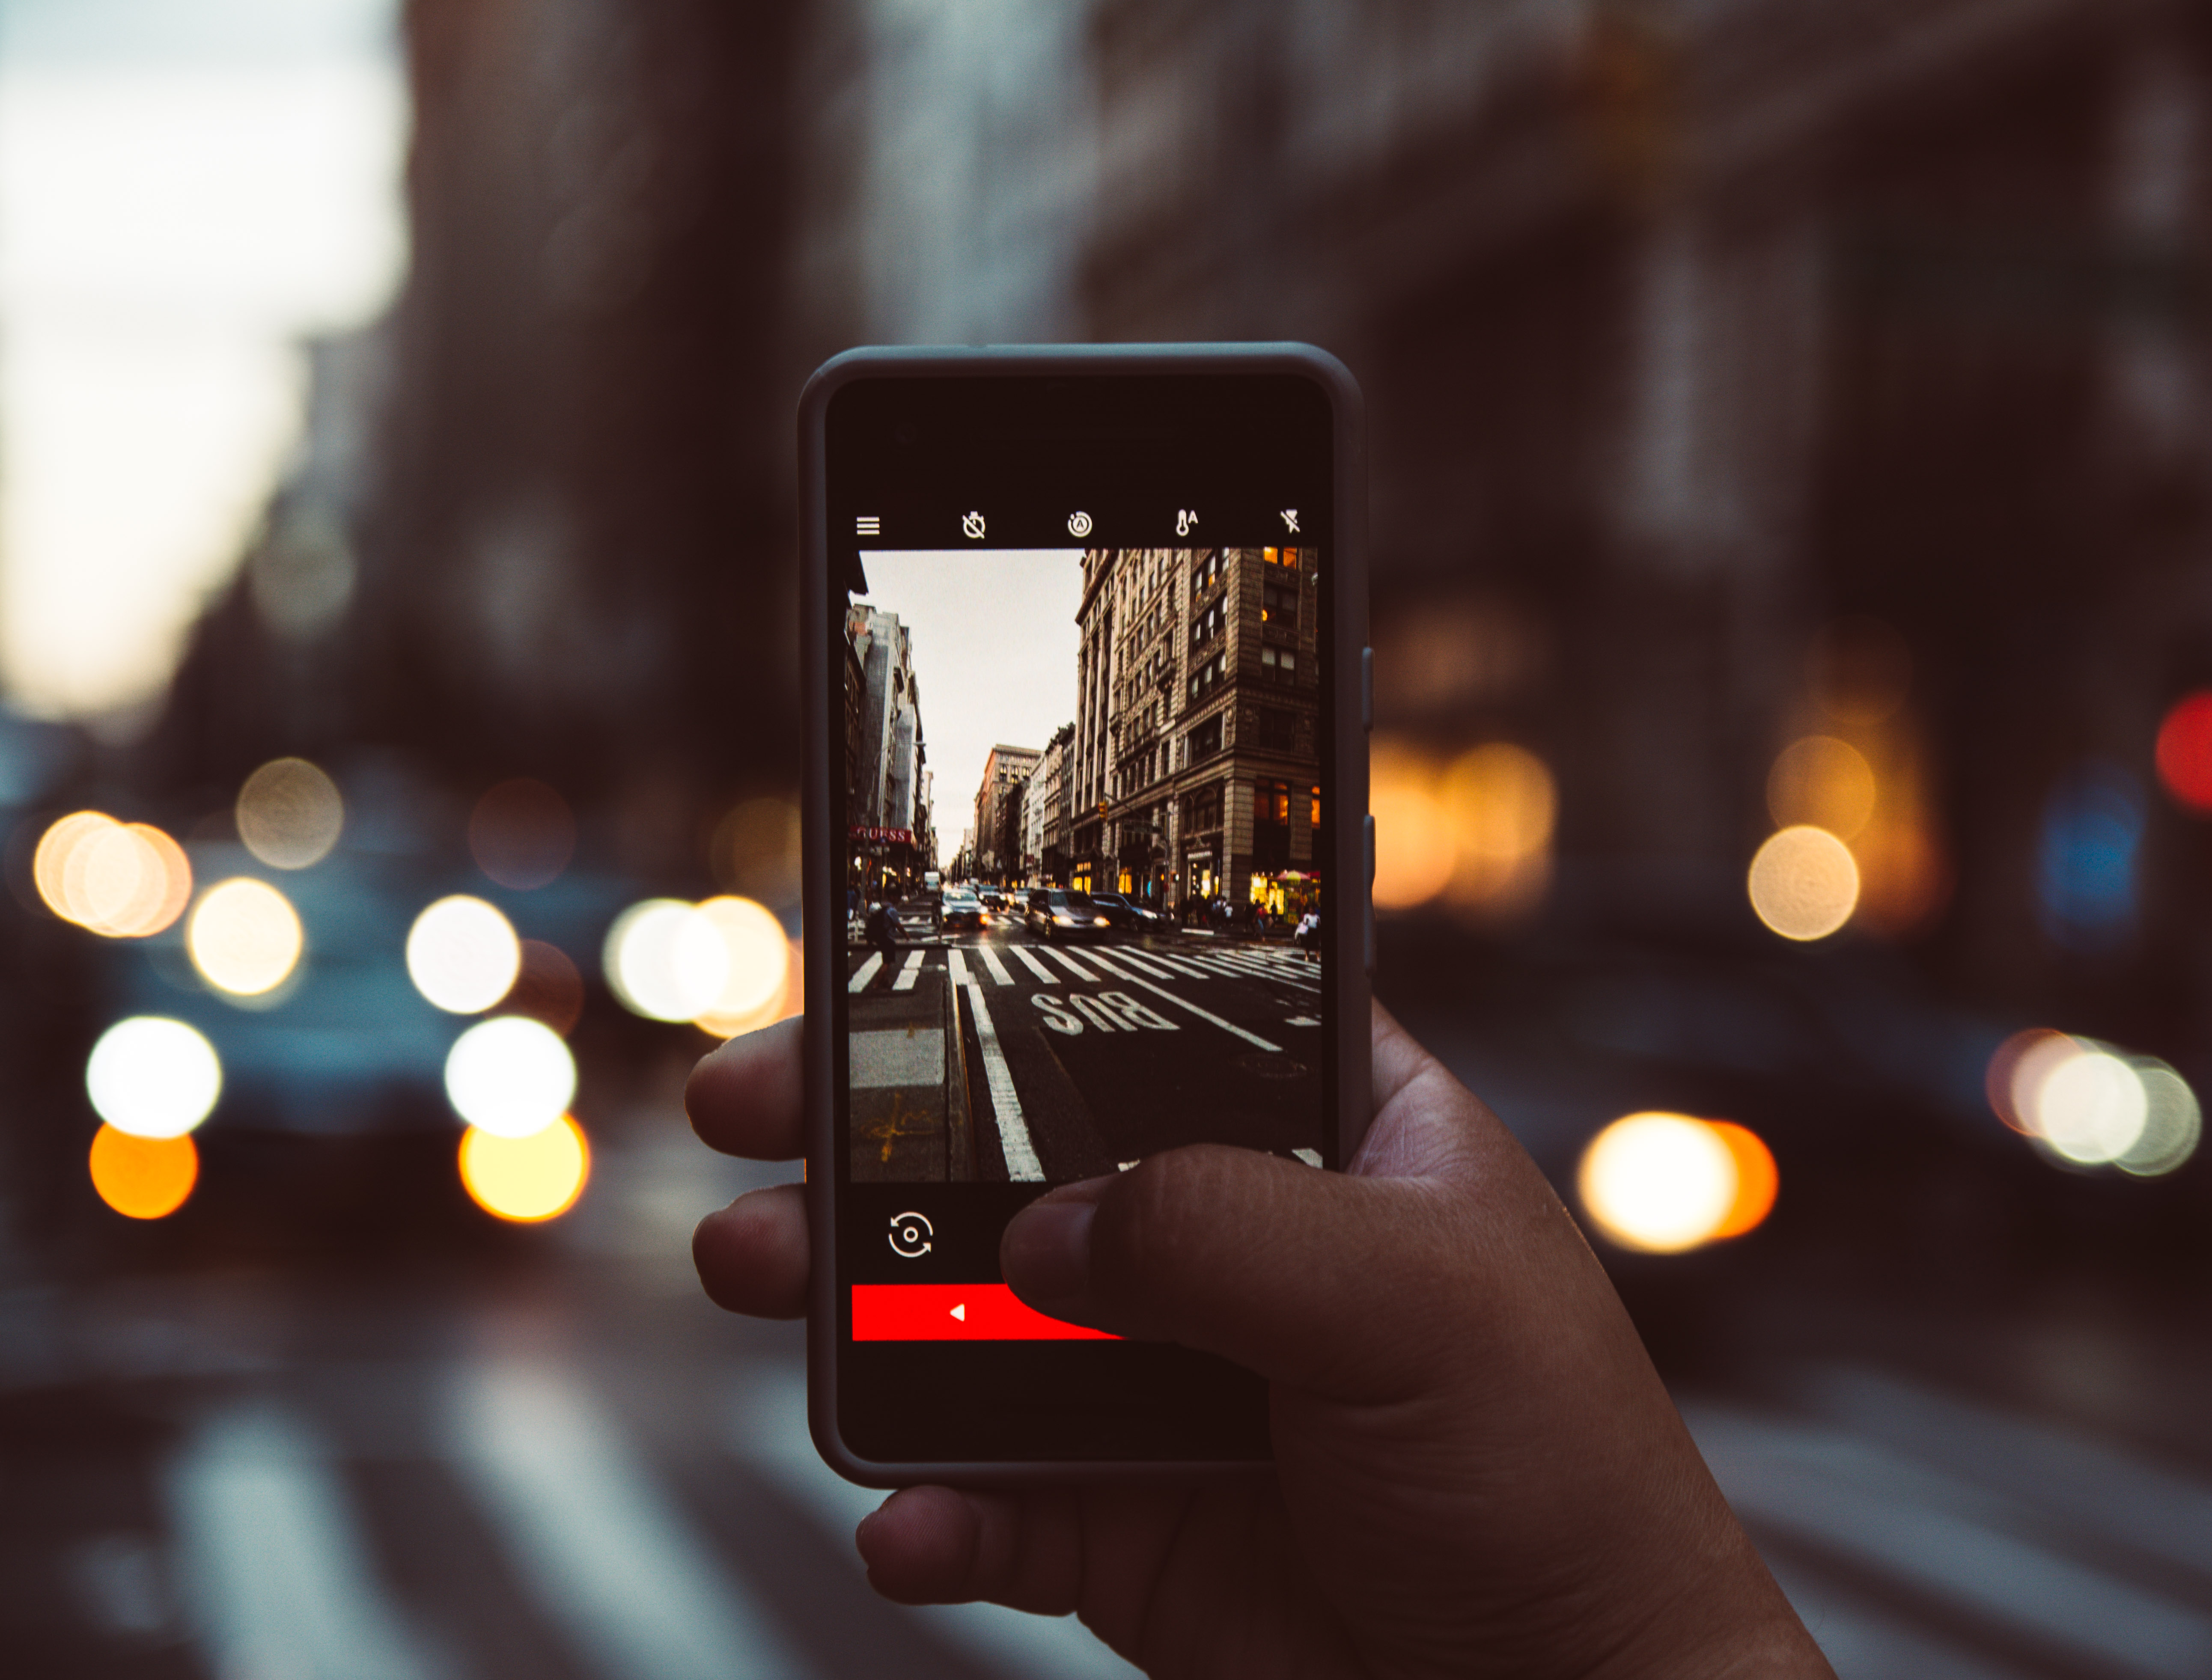
gadget, smartphone, hand, mobile phone, portable communications device, finger, communication device, photography, technology, Material property, electronic device, font, cameras optics, selfie, cellular network